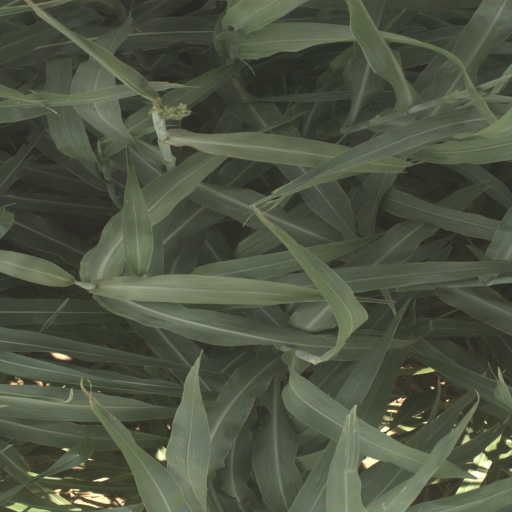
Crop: sorghum